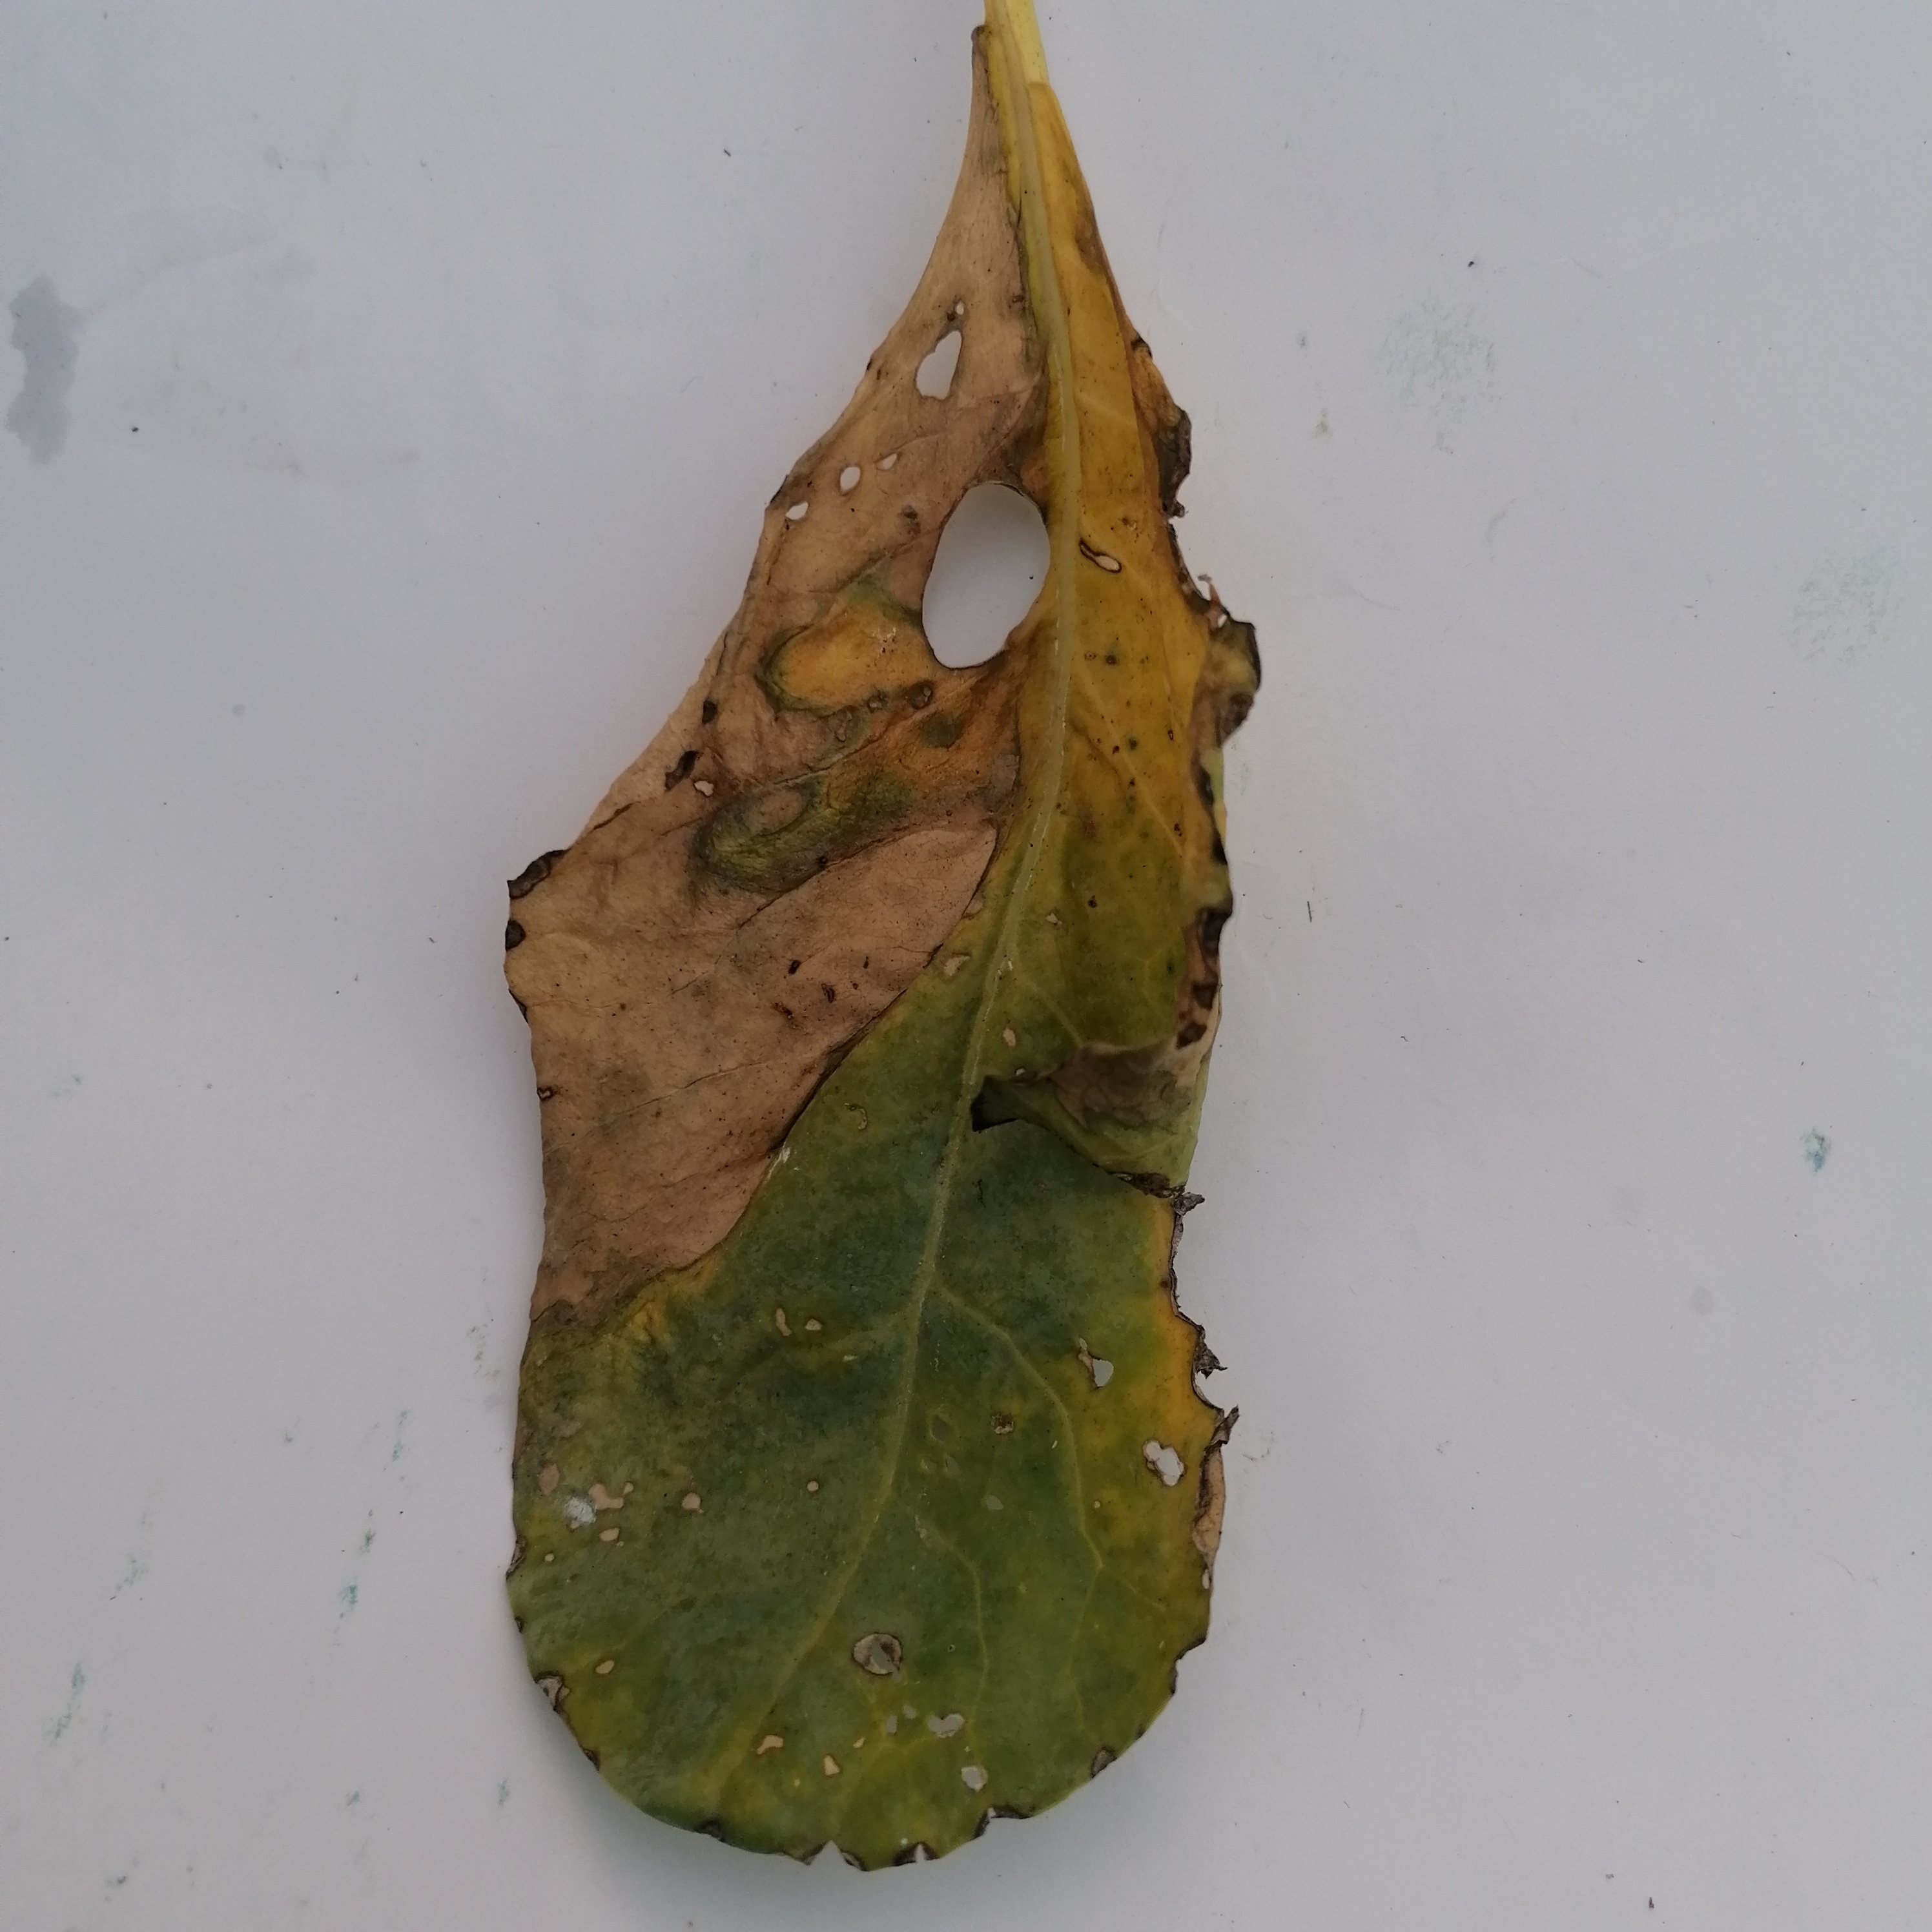
Label: Black Rot